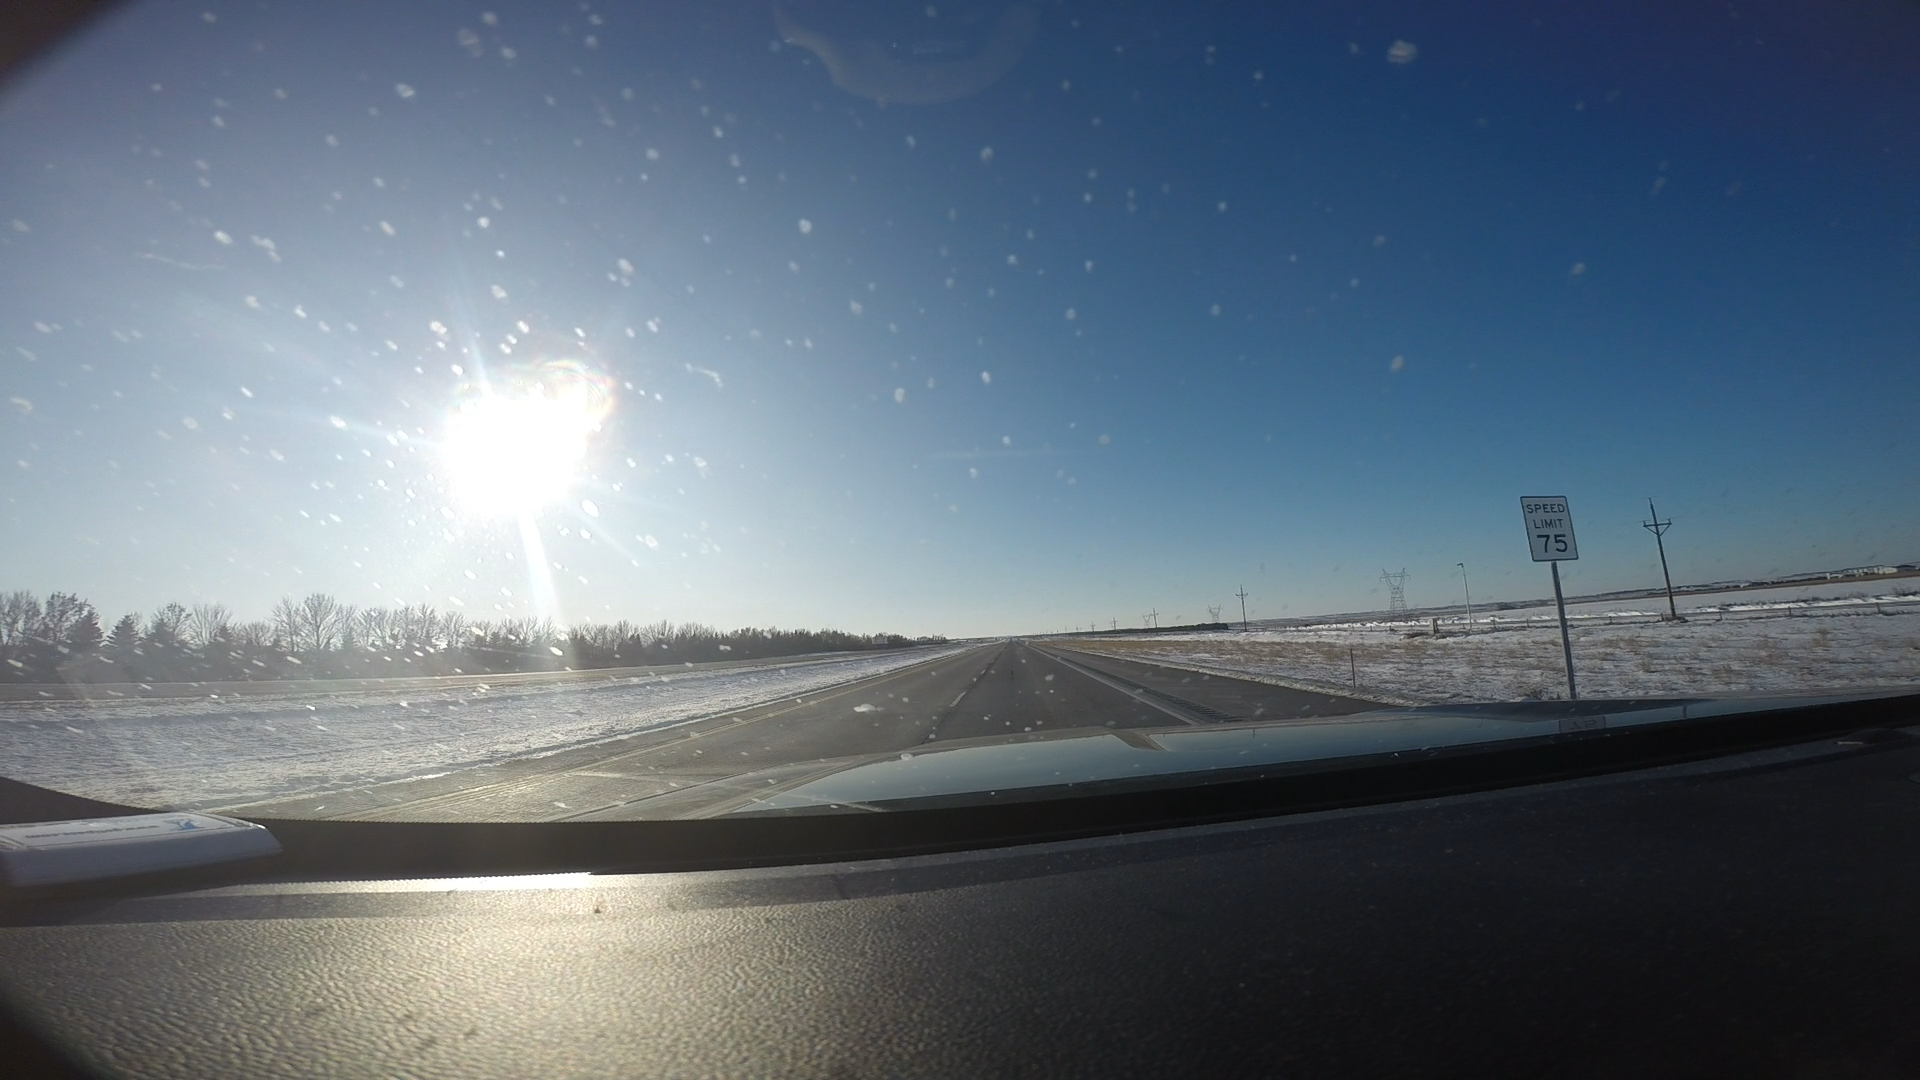
Speed limit sign label: mph75